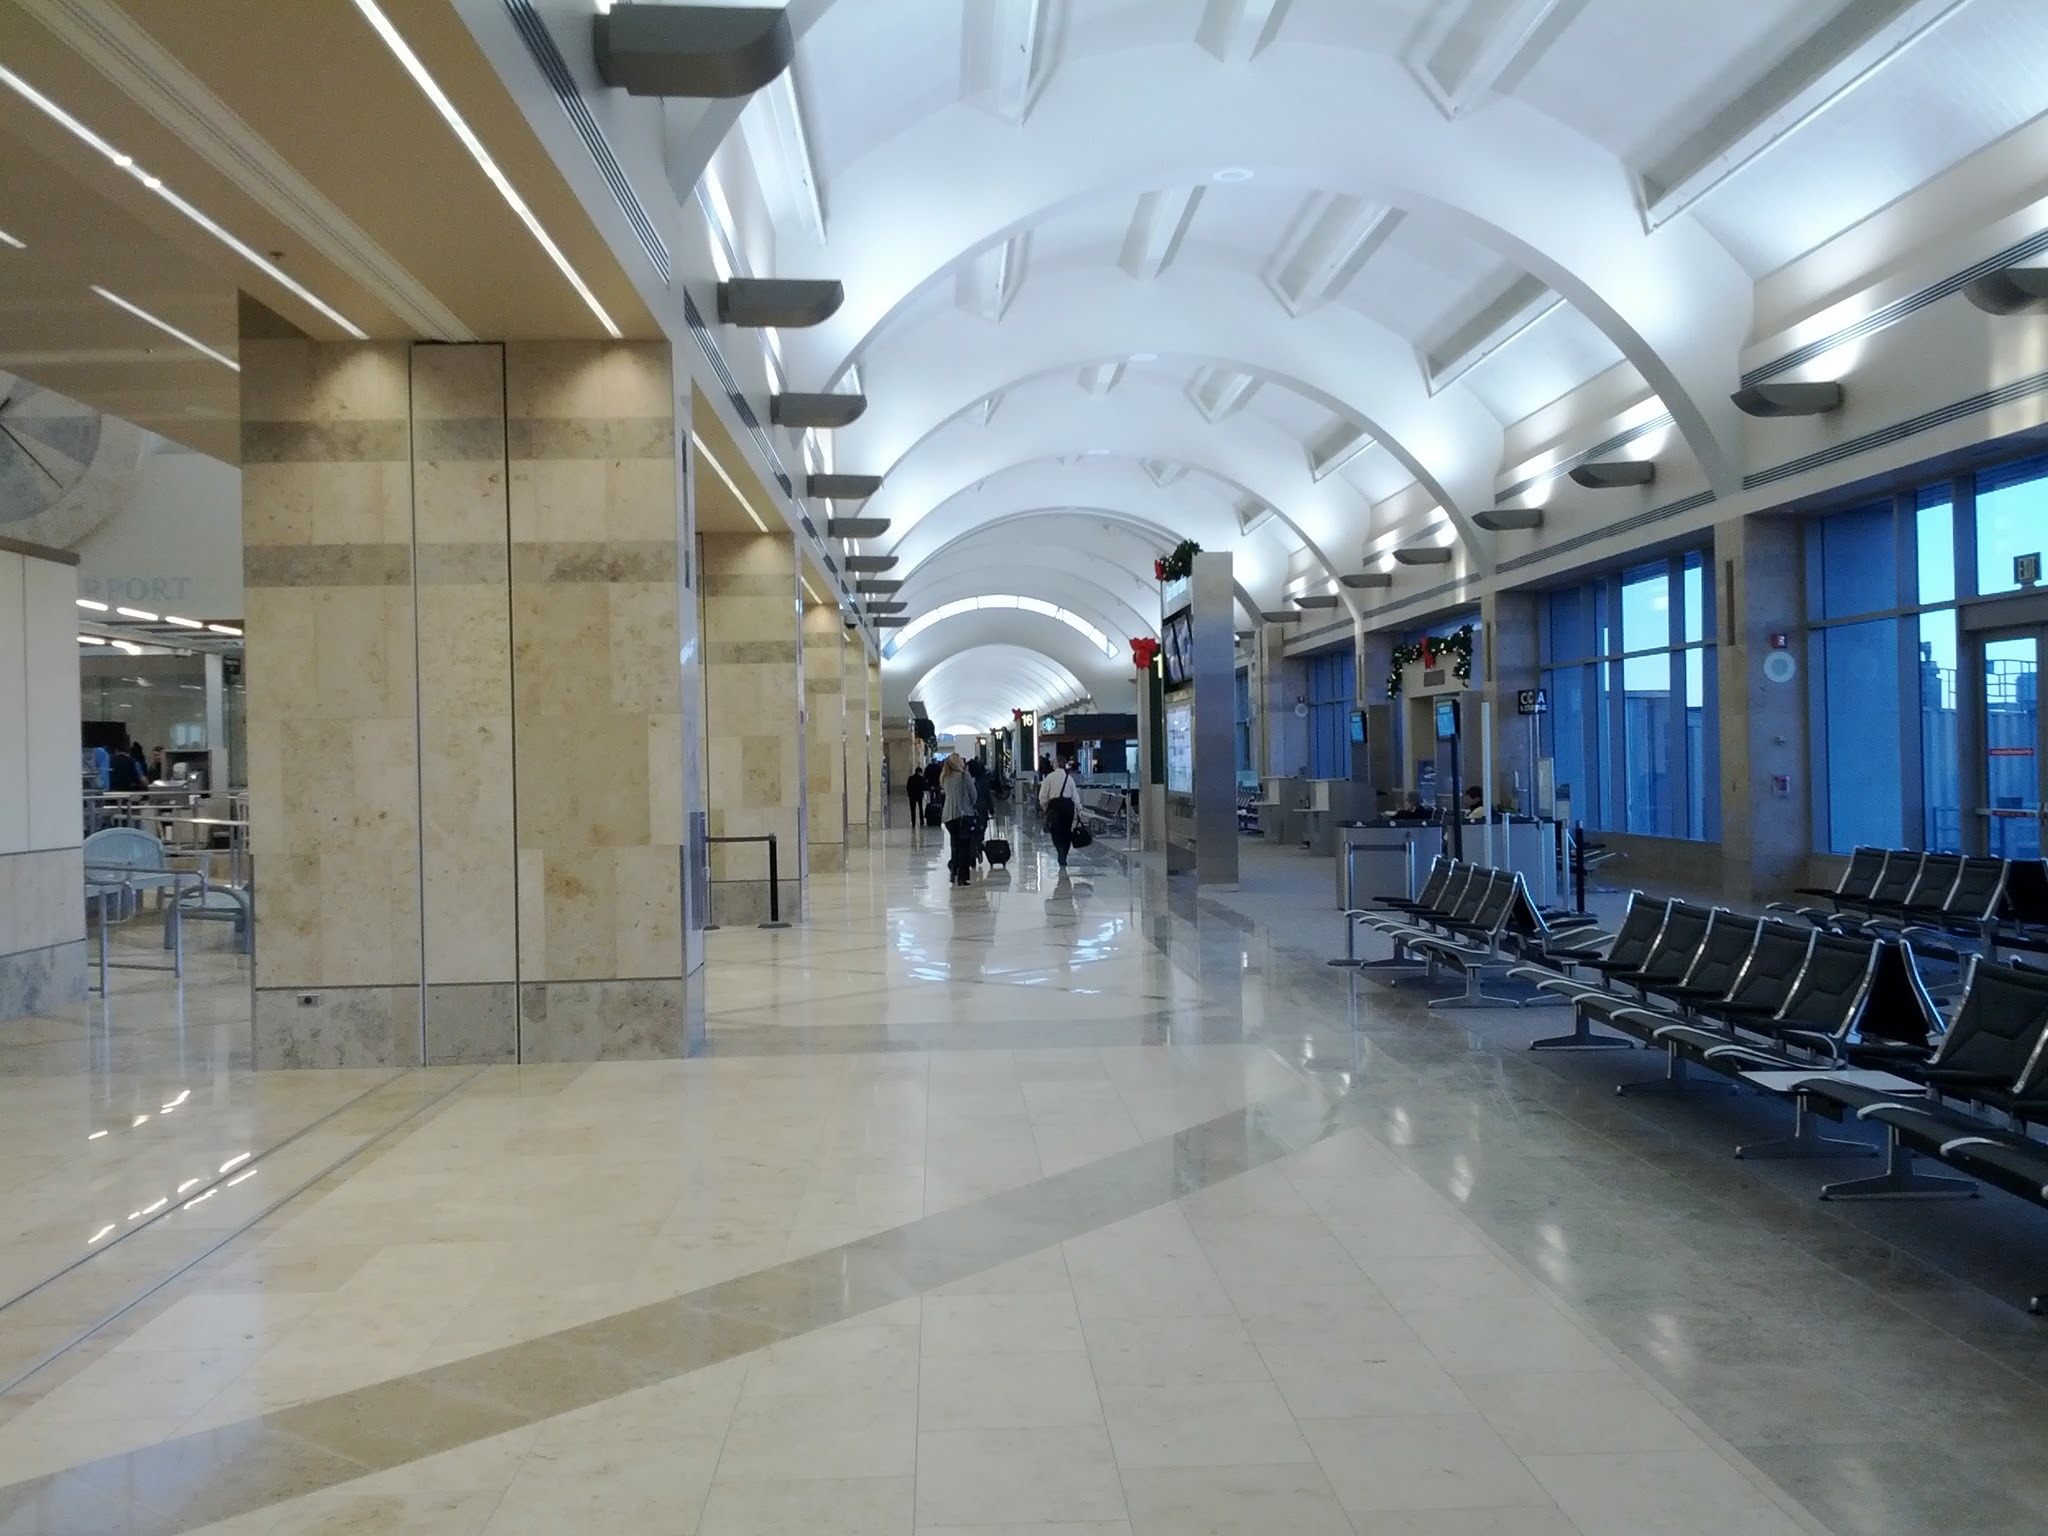
architecture, structure, people, floor, interior, building, airport, travel, hall, california, modern, interior design, airport terminal, metro station, inside, passengers, terminal, airlines, headquarters, convention center, santa ana, john wayne airport